Maluma

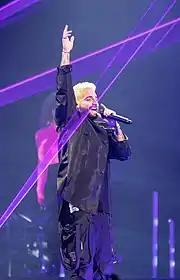
Maluma performing in 2020

Maluma possesses a tenor vocal range. Maluma defines his music as "urban pop". A "Billboard" editor wrote, "Maluma's brand of reggaetón syncs nicely with his image, managing to be both romantic and raw. His sound represents an evolution of the genre." In a 2016 interview, he stated: "I grew up with this genre [reggaeton] that literally became life. It is one of the genres that I sing... I am an urban performer, I sing reggaeton. If you listen to my last album [Pretty Boy, Dirty Boy] there are ballads, mambo, merengue and reggaeton and underground stuff. I like to show the versatility that I have to perform."